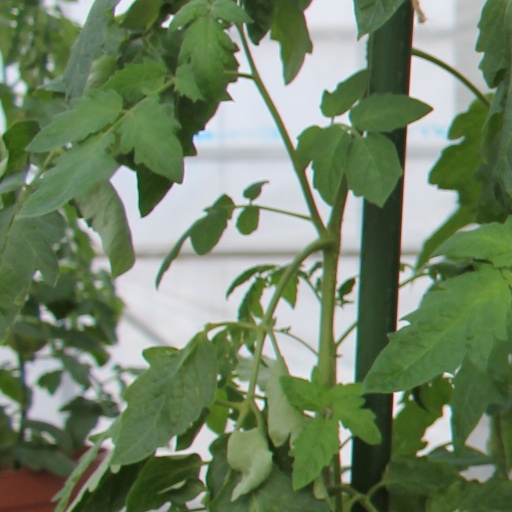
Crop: tomato